LHTEC T800

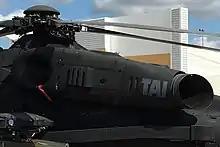
TAI/AgustaWestland T129 installation

The engine was originally developed for the United States Army's LHX armed reconnaissance helicopter competition, competing against the Avco/Pratt & Whitney T800. The LHTEC T800 was selected to power the LHX in 1988. The Boeing-Sikorsky team was selected to build the RAH-66 Comanche in 1991. A pair of T800-powered RAH-66 prototypes were constructed and underwent flight testing between 1996 and 2004. The LHX program was canceled in 2004, primarily due to cost overruns during its lengthy development, and the US Army's changing requirements.